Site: brandenburg
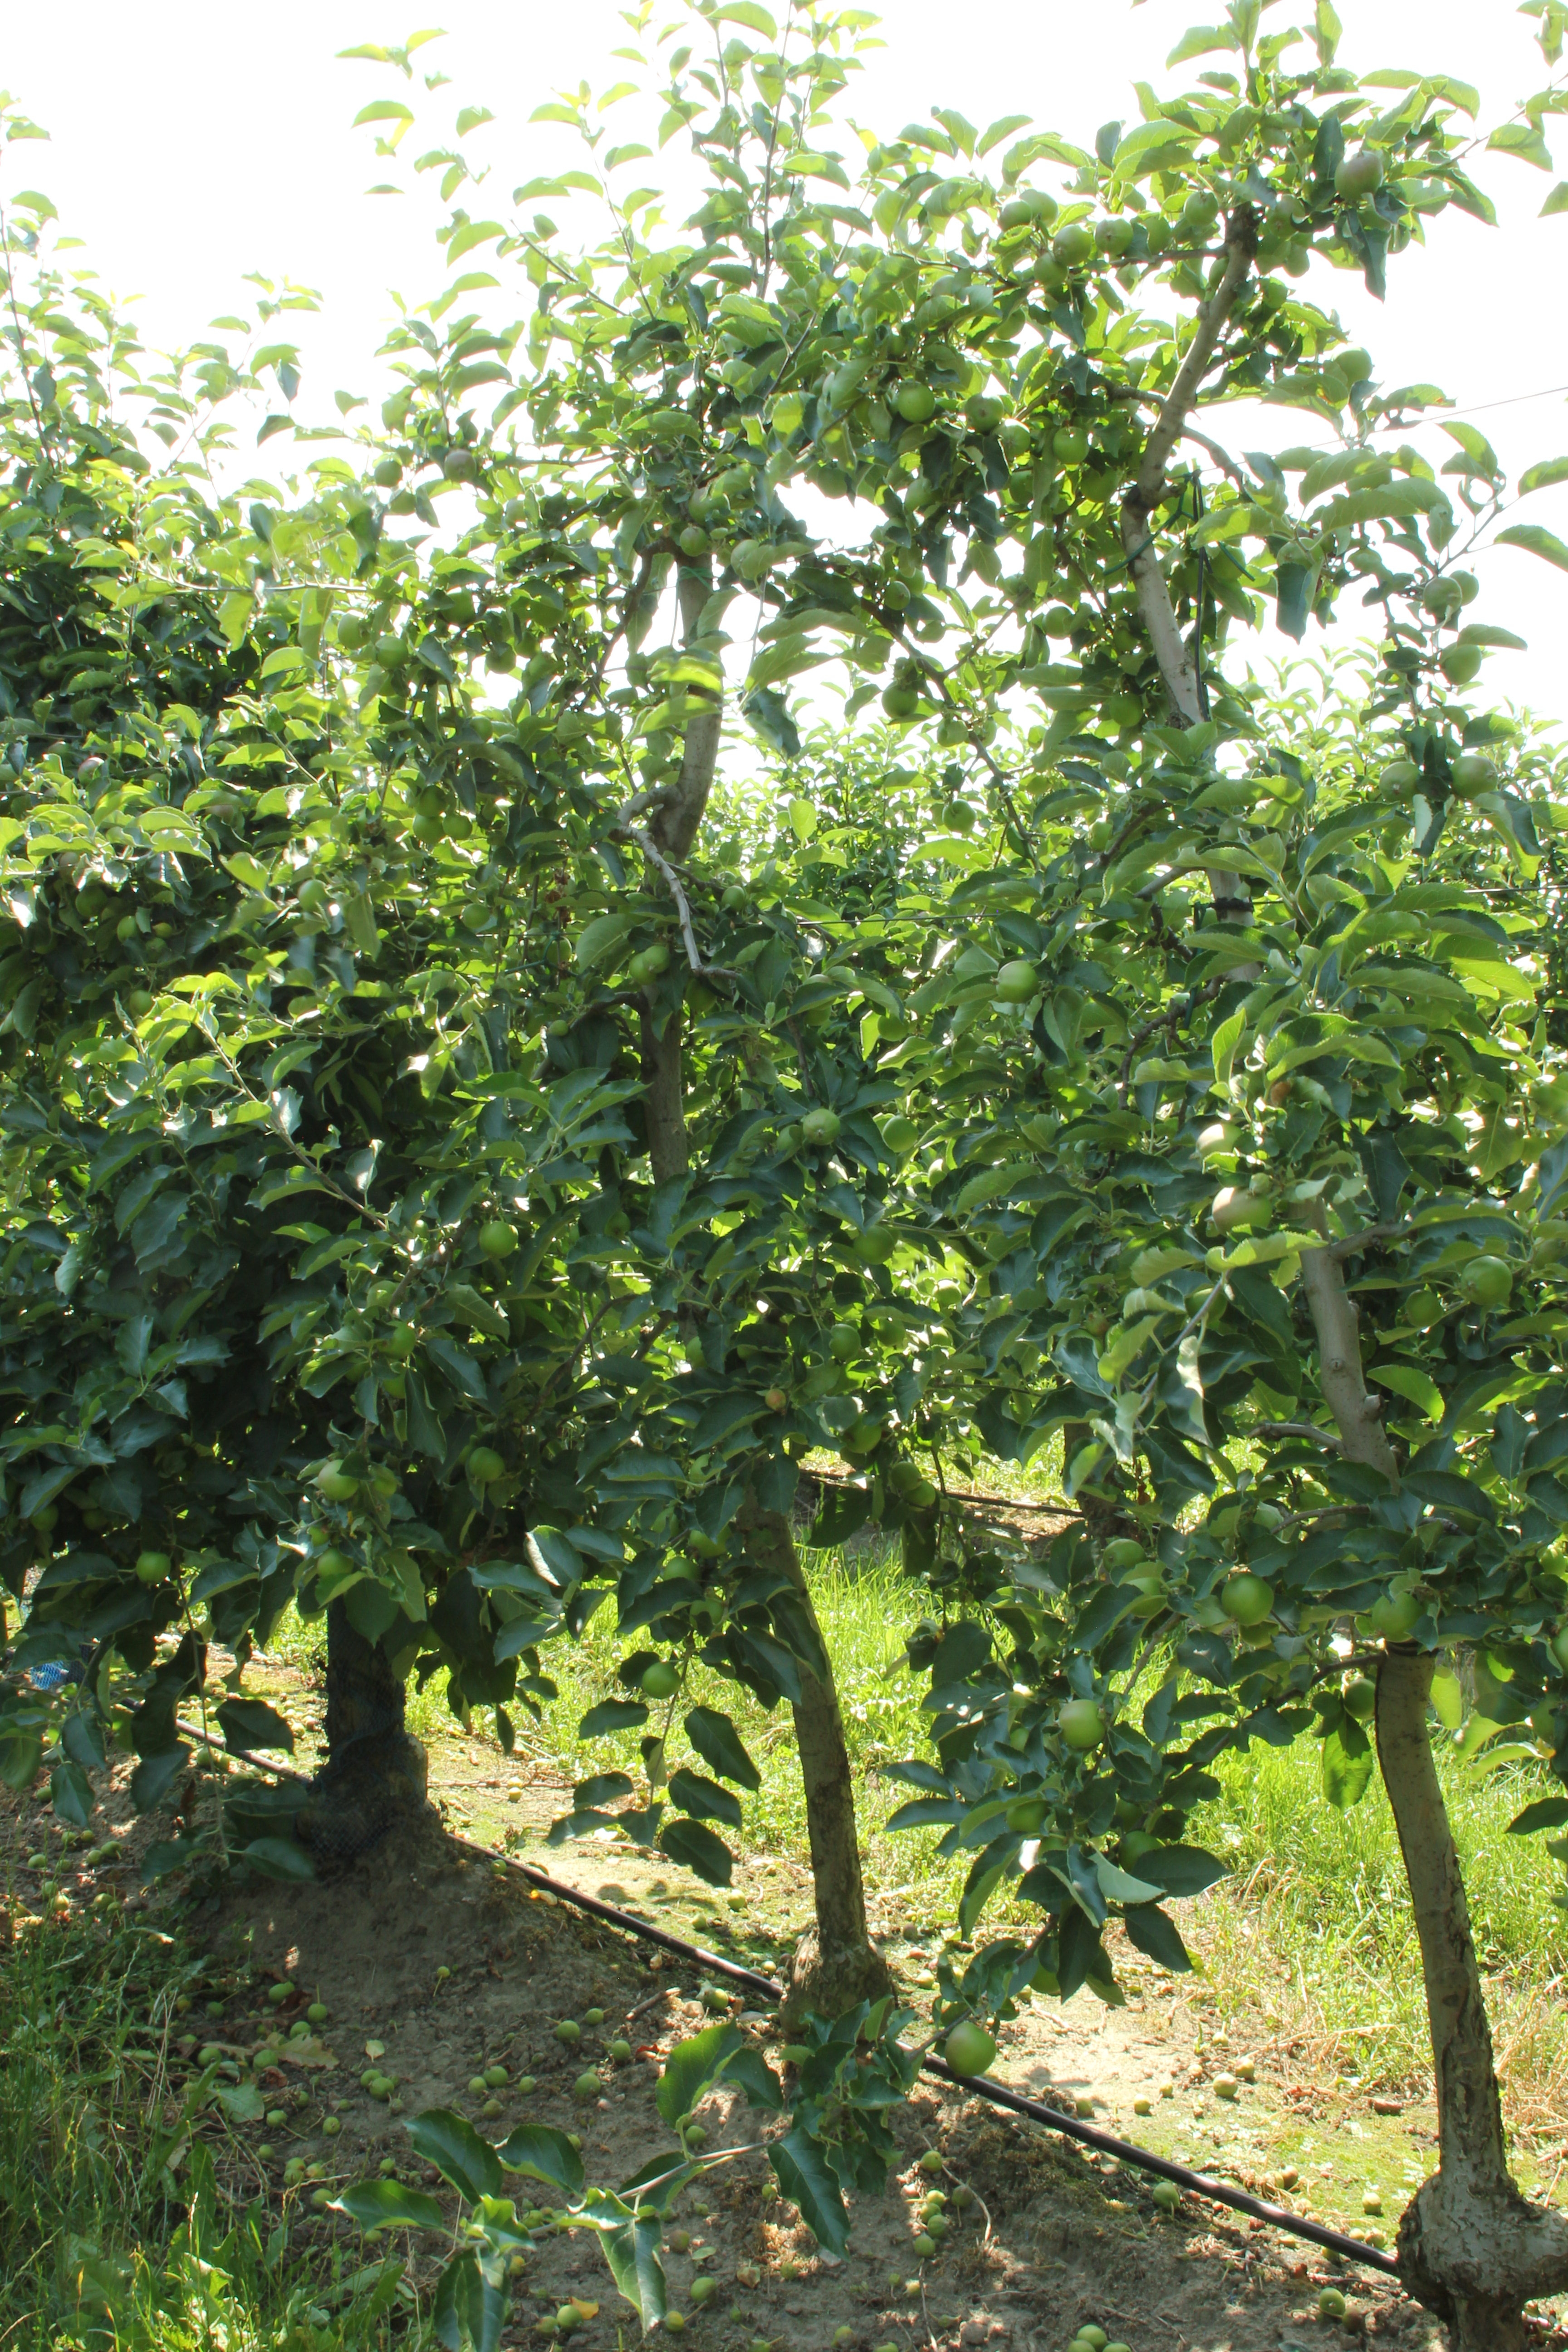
Growth stage (BBCH 74): Development of fruit